Andrea Horwath

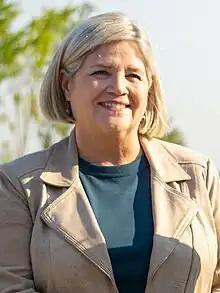
Horwath in 2022

Andrea Lynn Horwath (born October 24, 1962) is a Canadian politician who has served as the 58th mayor of Hamilton since 2022. Horwath served as the leader of the Ontario New Democratic Party (NDP) from 2009 to 2022 and as the leader of the Official Opposition from 2018 to 2022.